First Battle of Memphis

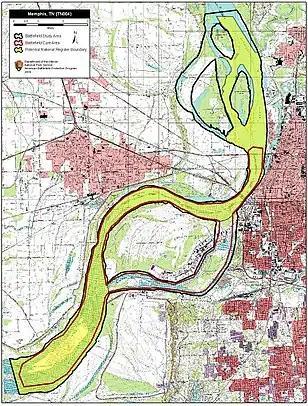
Map of Memphis I Battlefield core and study areas by the American Battlefield Protection Program

The First Battle of Memphis was a naval battle fought on the Mississippi River immediately north of the city of Memphis, Tennessee on June 6, 1862, during the American Civil War. The engagement was witnessed by many of the citizens of Memphis. It resulted in a crushing defeat for the Confederate forces, and marked the virtual eradication of a Confederate naval presence on the river. Despite the lopsided outcome, the Union Army failed to grasp its strategic significance. Its primary historical importance is that it was the last time civilians with no prior military experience were permitted to command ships in combat. As such, it is a milestone in the development of professionalism in the United States Navy.